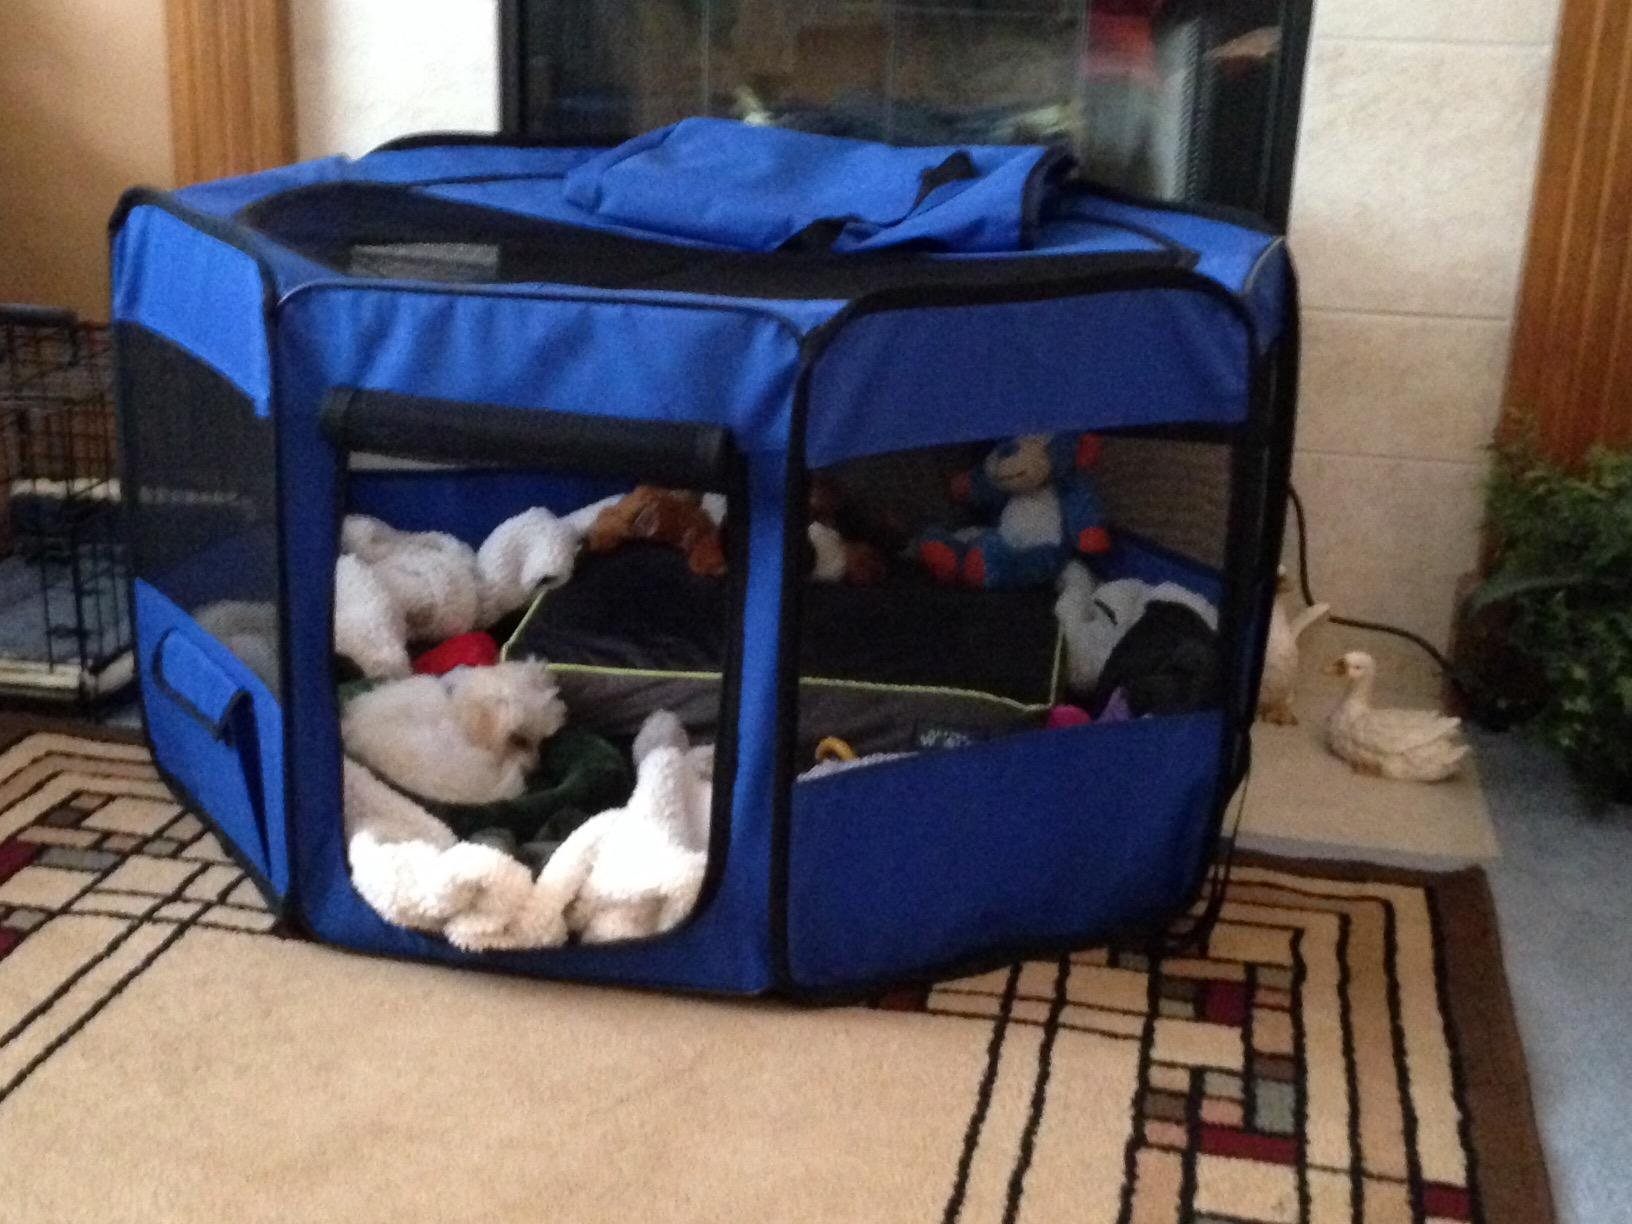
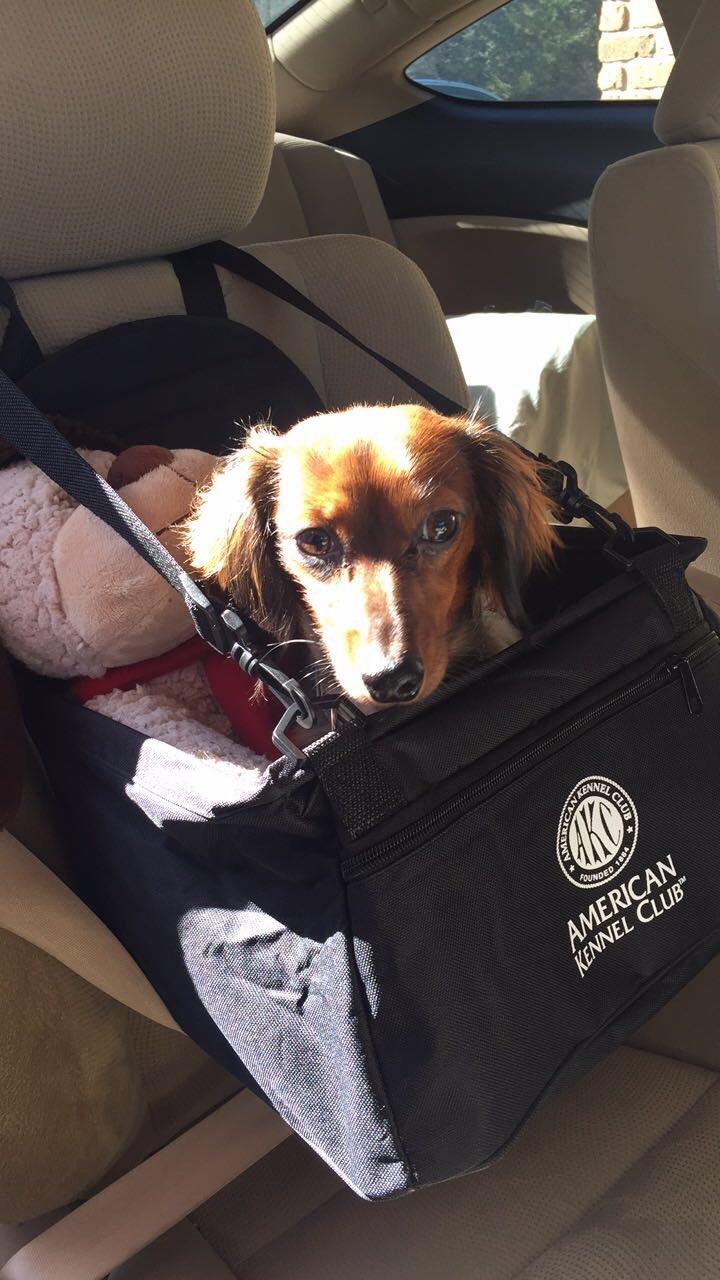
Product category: items_kennel
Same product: no